Schenley Plaza

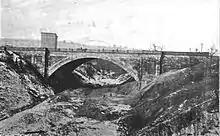
Bellefield Bridge

The site of Schenley Plaza was originally a deep gully which was called St. Pierre Hollow as it was near the end of St. Pierre Street (now Bigelow Boulevard). In 1898, a stone arch bridge called the Bellefield Bridge was built over the hollow, which together with the Schenley Bridge provided an entrance into Schenley Park from Forbes Avenue.